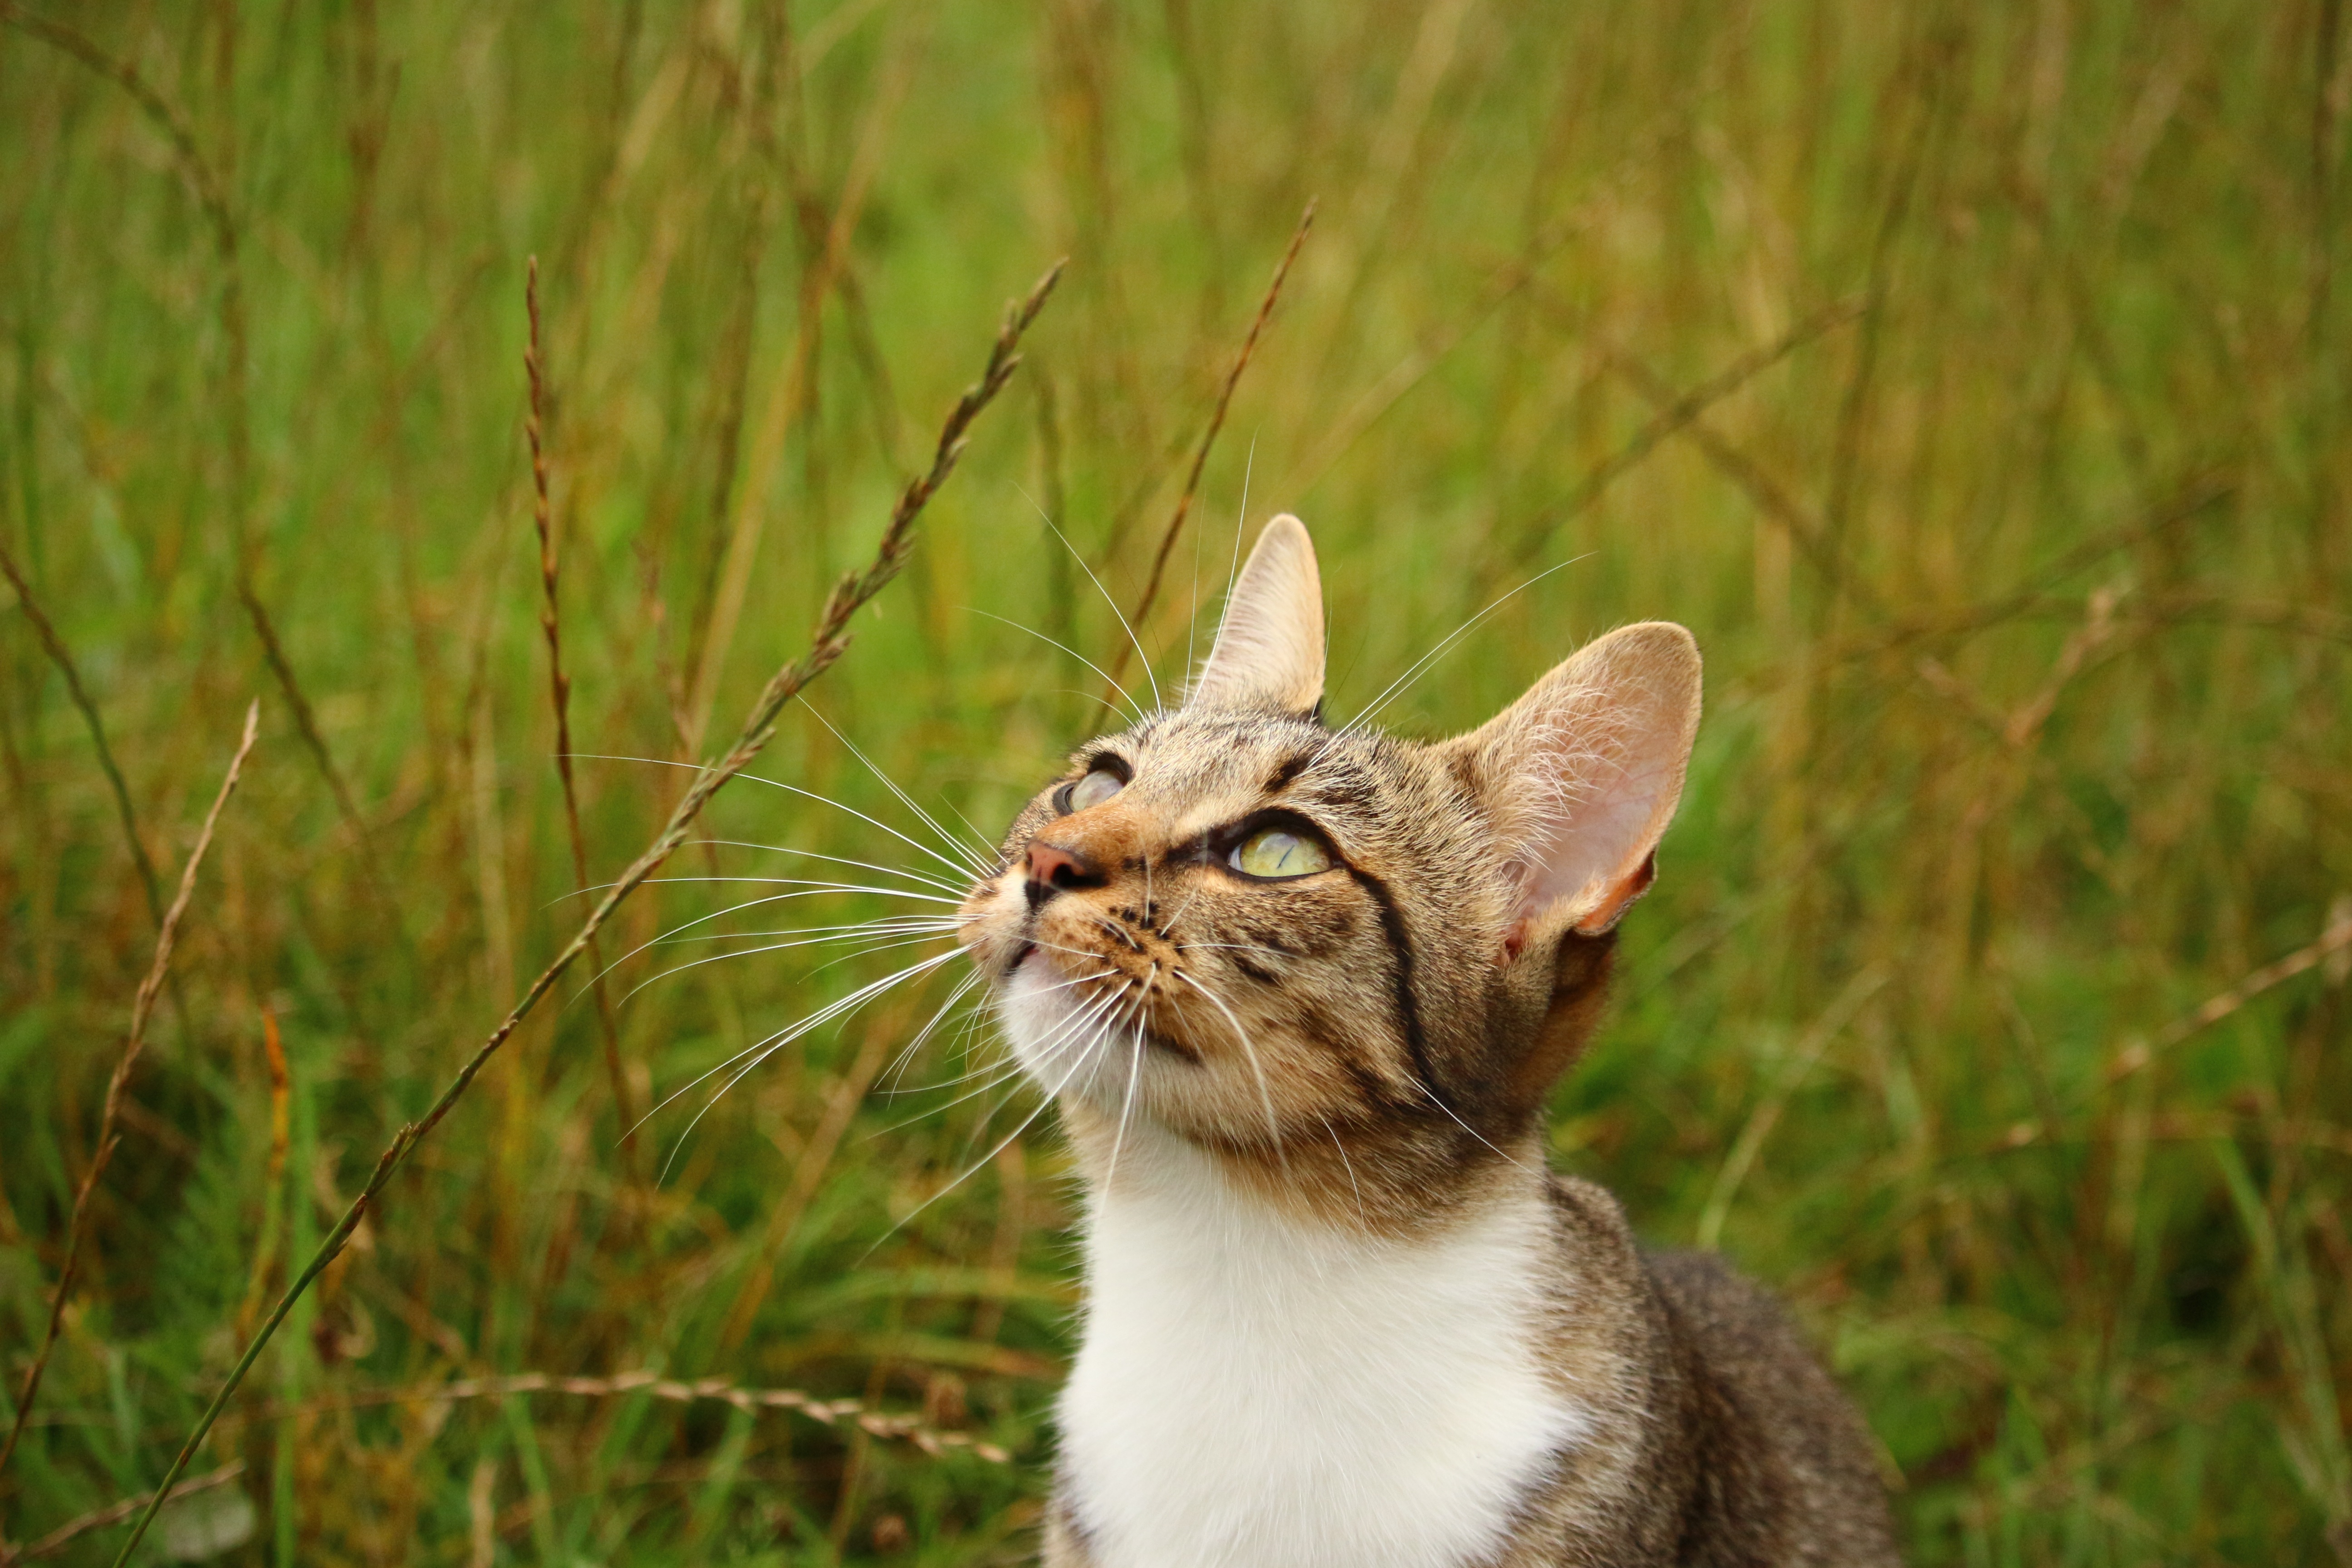
grass, prairie, wildlife, kitten, cat, mammal, fauna, whiskers, vertebrate, mieze, domestic cat, young cat, mackerel tabby, wild cat, small to medium sized cats, cat like mammal, rusty spotted cat